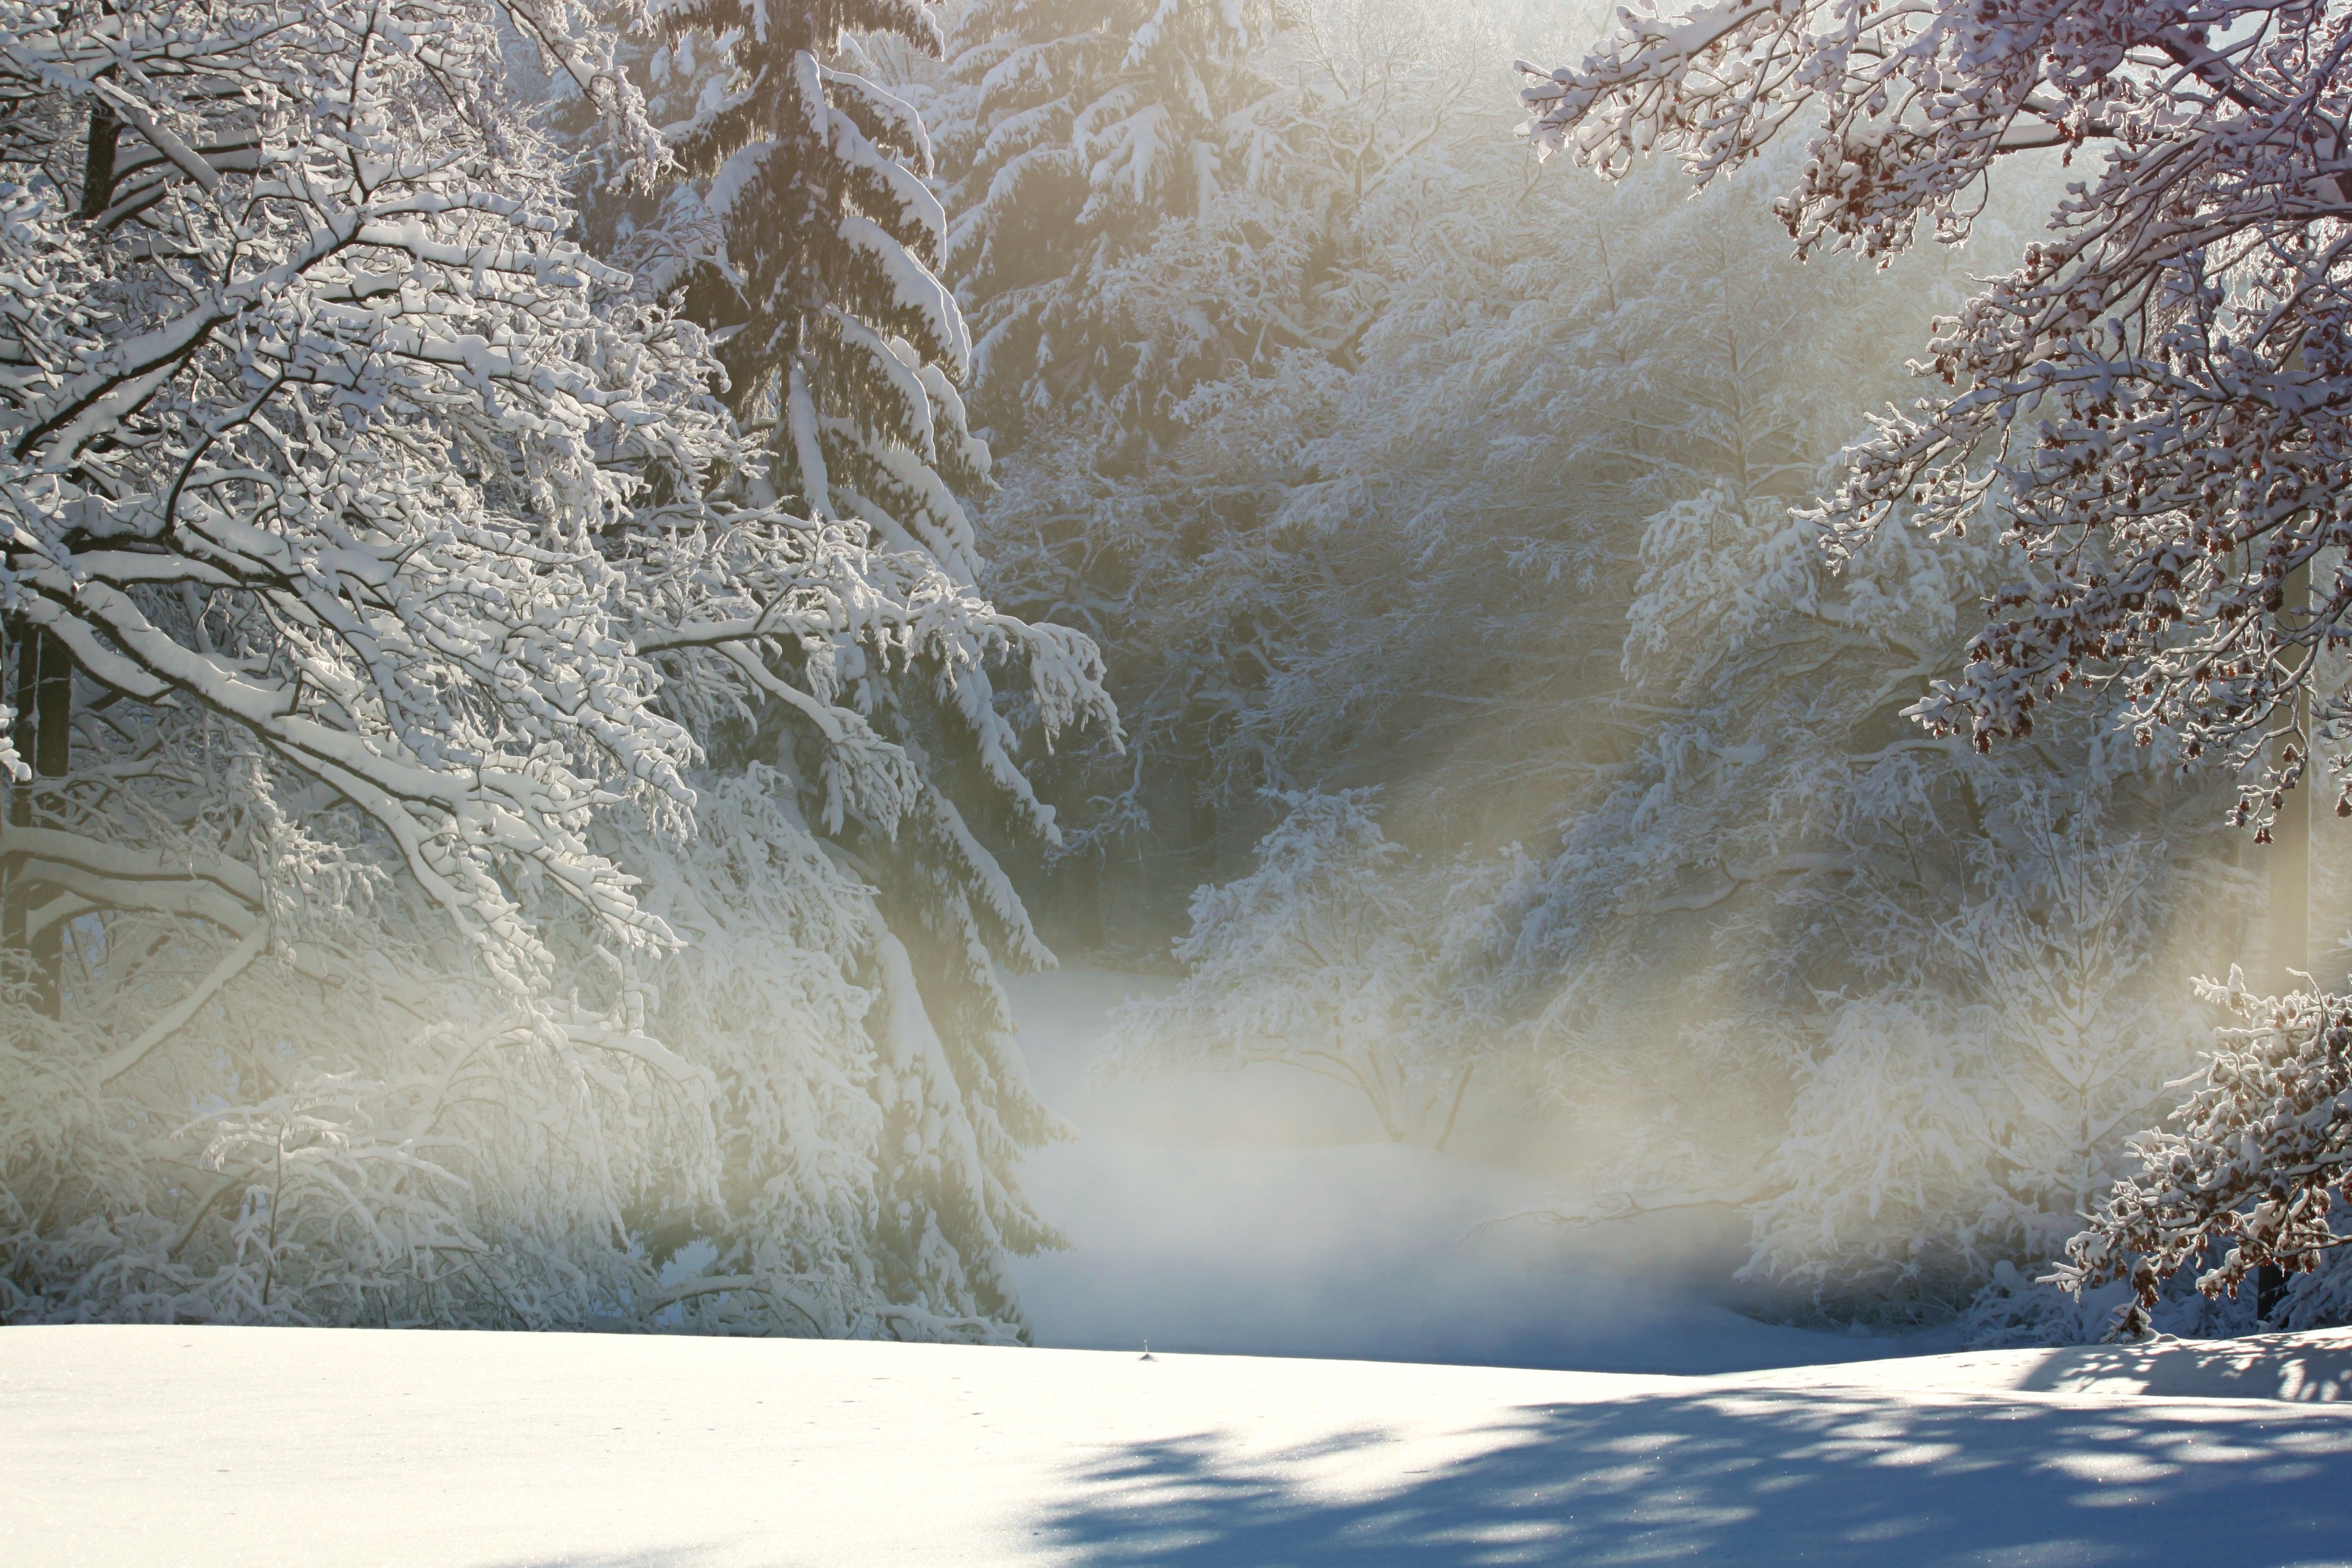
landscape, tree, nature, branch, snow, winter, light, mist, sunlight, morning, frost, ice, weather, snowy, contrast, christmas, lighting, season, lichtspiel, trees, blizzard, mood, away, wintry, sunbeam, freezing, back light, snow landscape, snow meadow, fog snow trail, atmospheric phenomenon, woody plant, winter storm